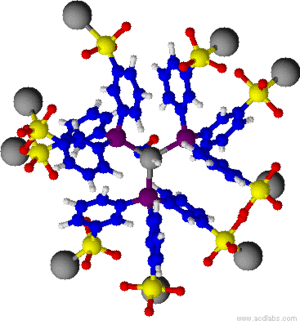
Le rhodium est l’élément chimique de numéro atomique 45 et de symbole Rh.